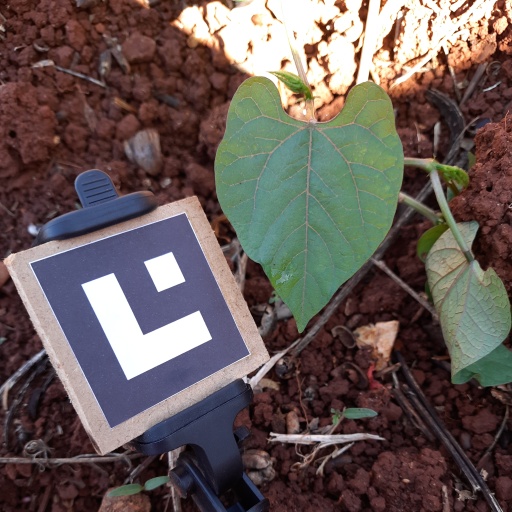
Observations: wavy surface, no eating holes, with water drops, under shade